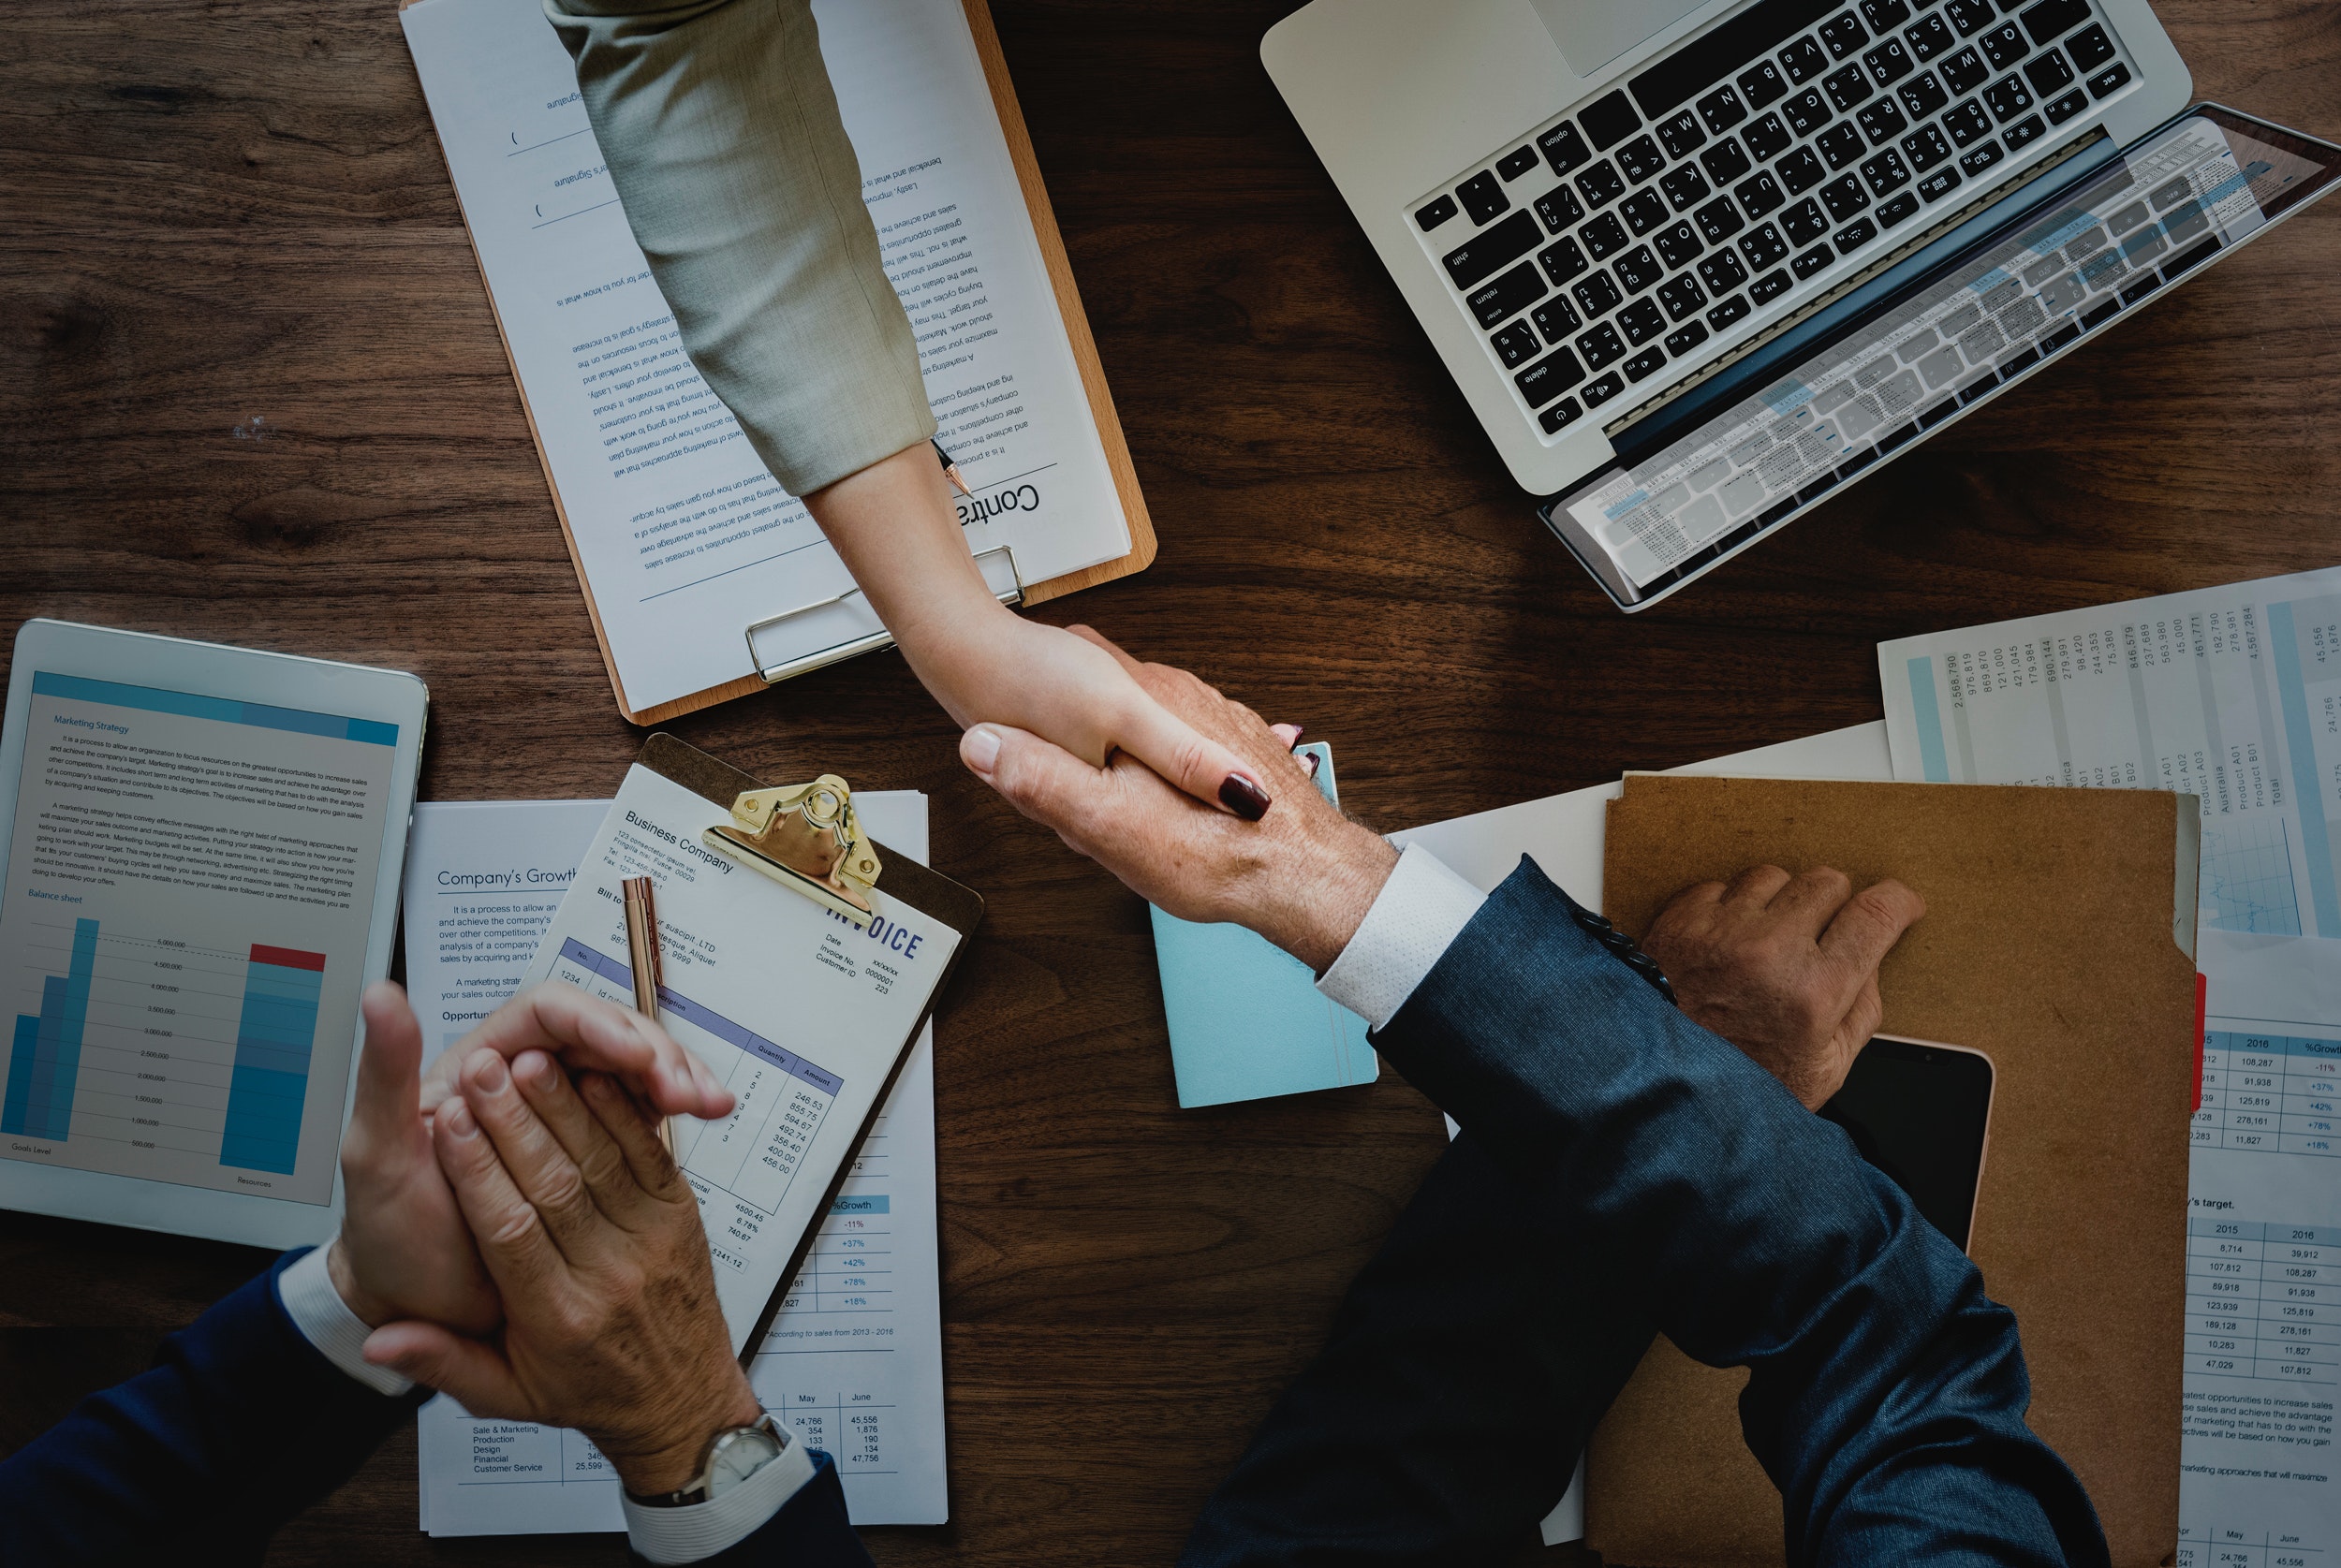
hand, Material property, font, finger, paper, gesture